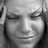
Emotion: sad